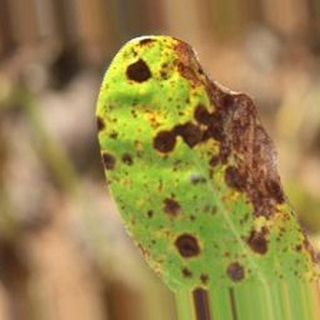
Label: groundnut_late_leaf_spot